German science fiction

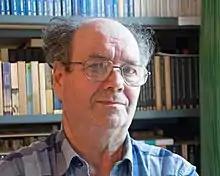
Erik Simon, science fiction writer and editor

Following the successful launch of Sputnik in 1957 and man's first flight into space with cosmonaut Yuri Gagarin in 1961, the 1960s literary trend in science fiction first exploited the narrative resources of space adventure before focusing on "Real-Phantastik", a fantastic realism that sees science fiction in terms of its predictive aspect for the future. Notable authors of the period included Eberhardt del'Antonio with "Titanus" (1959), Günther Krupkat with "Die große Grenze" (1960) and Carlos Rasch with "Im Schatten der Tiefsee" (1965).